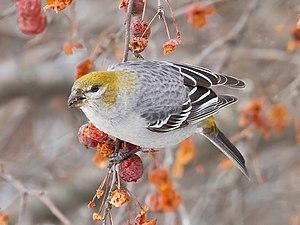
Le Durbec des sapins ou grosbec des pins, est une espèce d'oiseaux de la famille des Fringillidae.